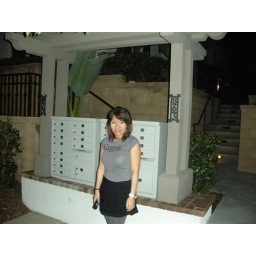
me outside friend's house in diamond bar suburb